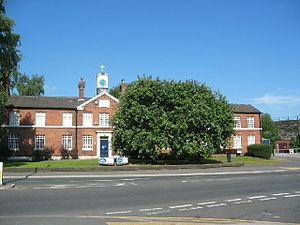
Cette liste des musées du Cheshire, en Angleterre, contient des musées qui sont définis dans ce contexte comme des institutions qui recueillent et soignent des objets d'intérêt culturel, artistique, scientifique ou historique. leurs collections ou expositions connexes disponibles pour la consultation publique. Sont également inclus les galeries d'art à but non lucratif et les galeries d'art universitaires. Les musées virtuels ne sont pas inclus.